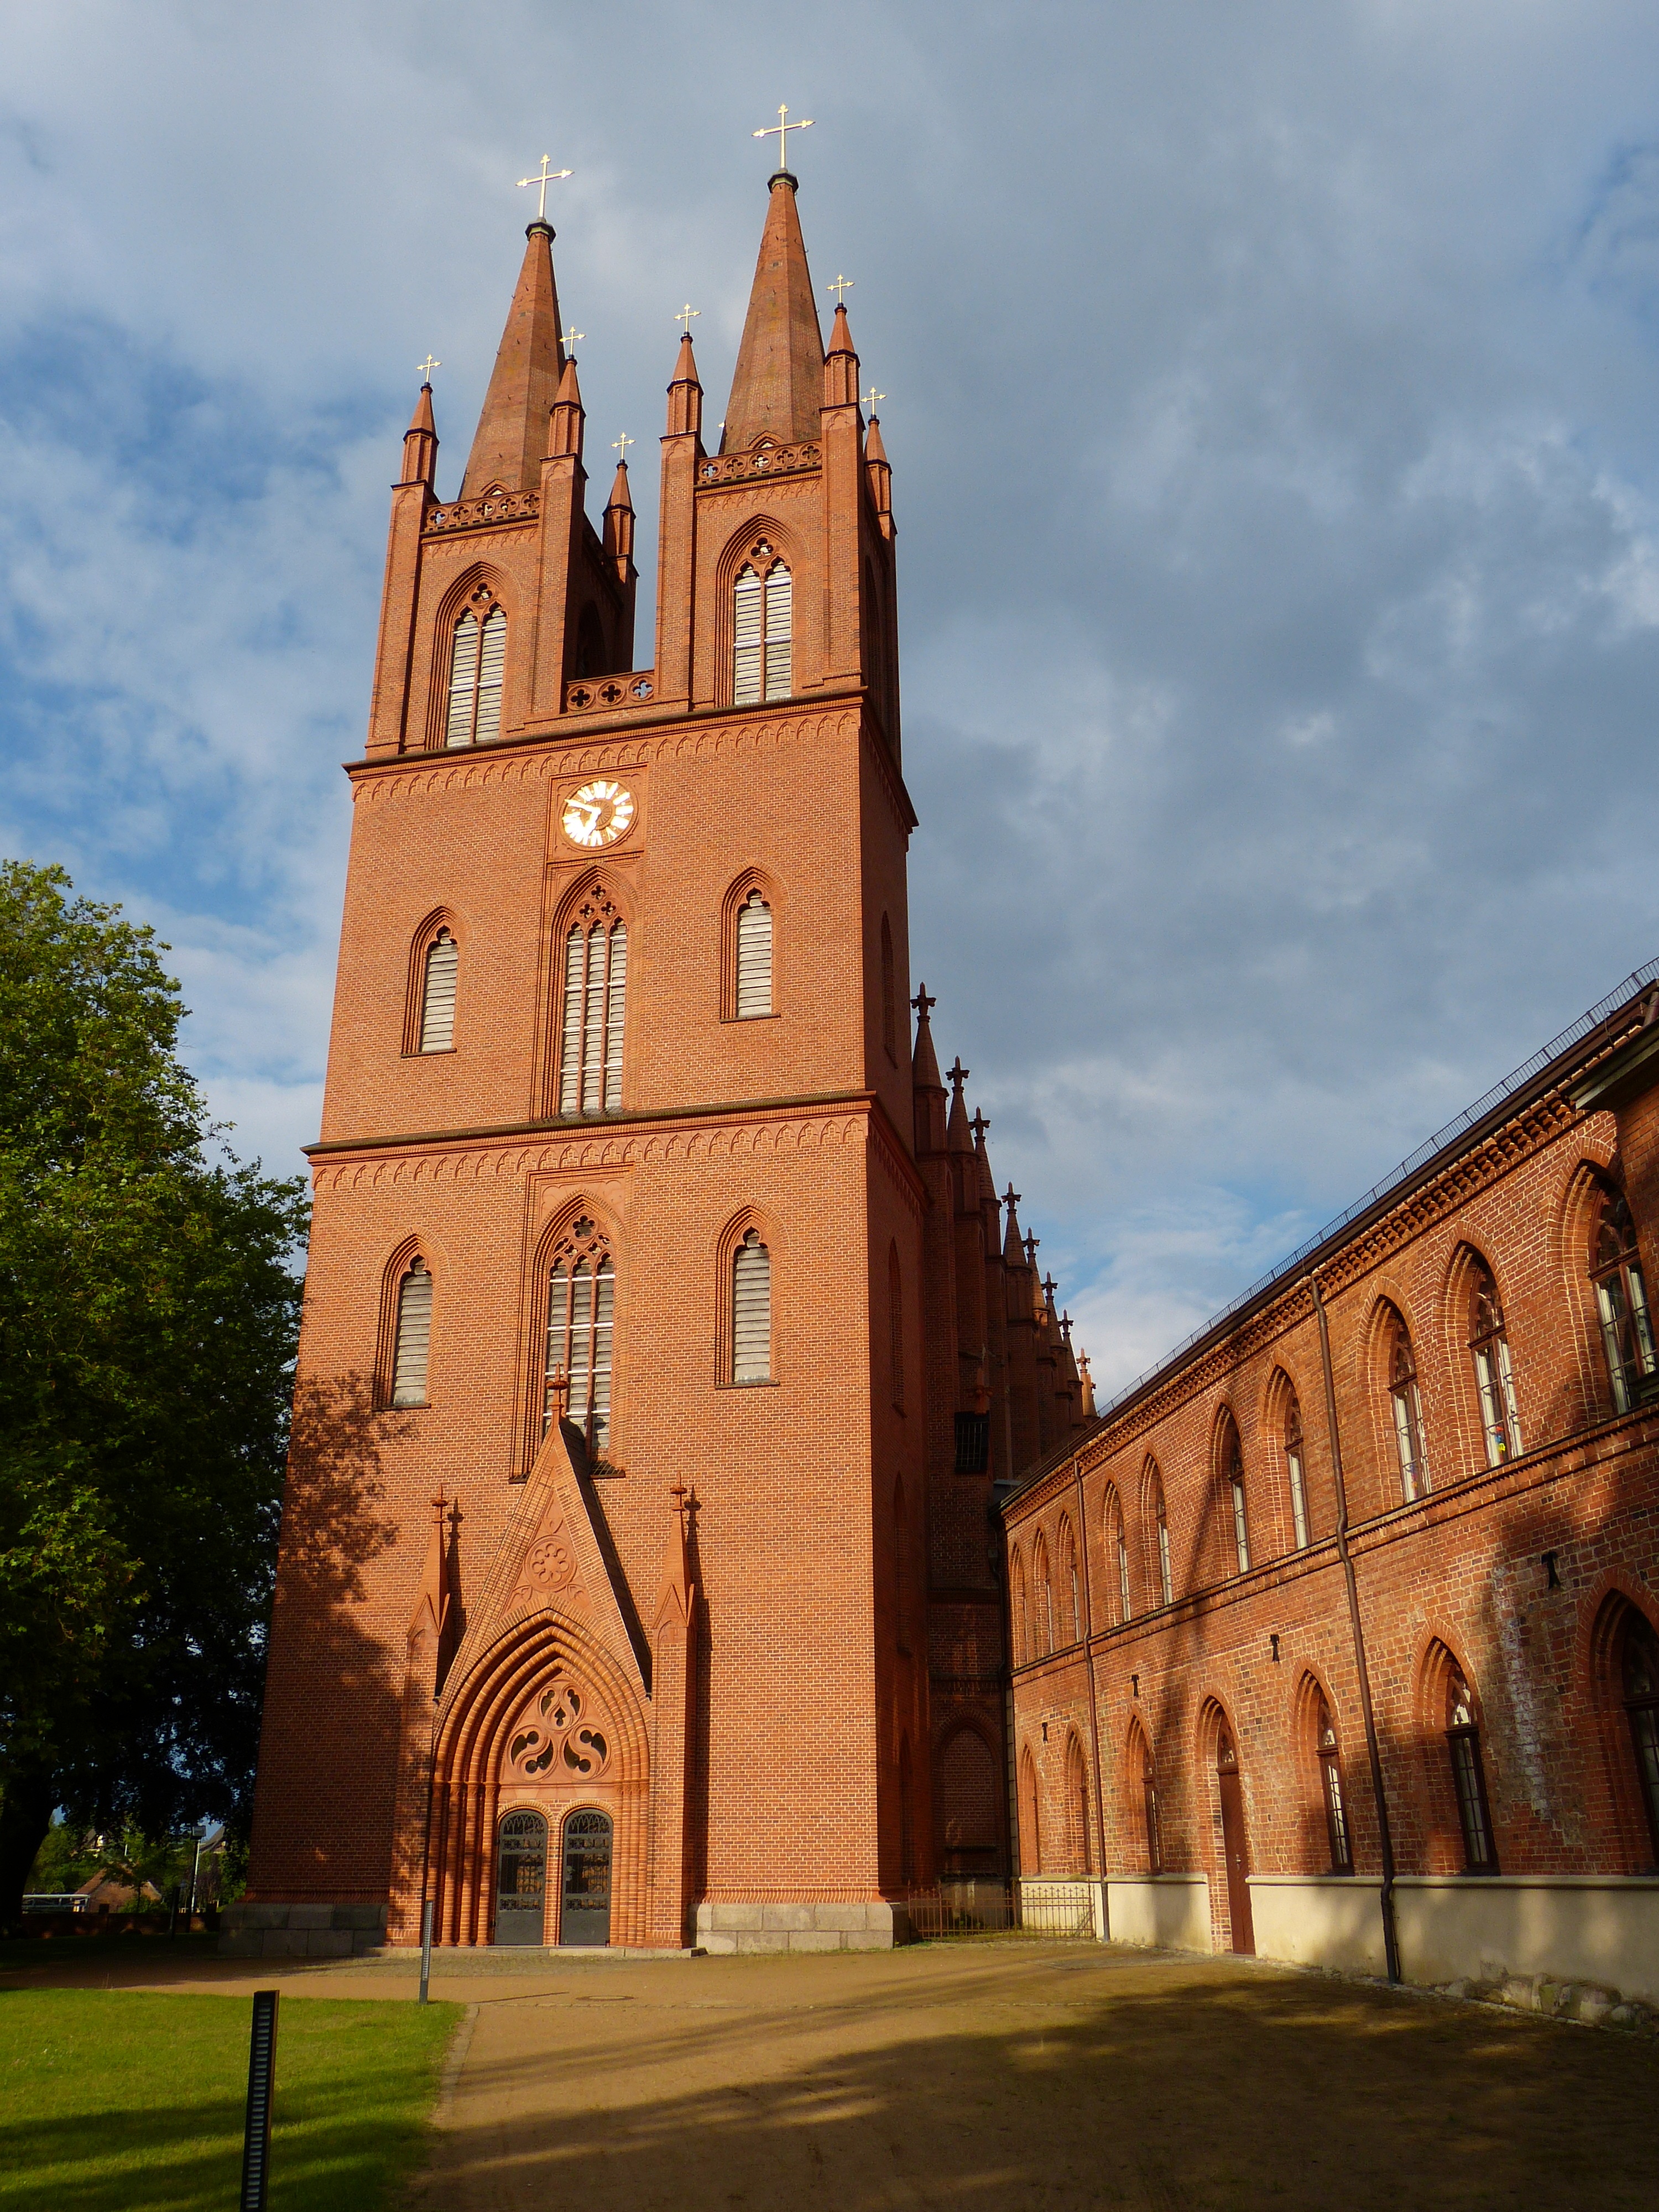
building, tower, church, cathedral, brick, gothic, place of worship, spire, steeple, monastery, historically, mecklenburg, brick gothic, twin towers, dobbertin